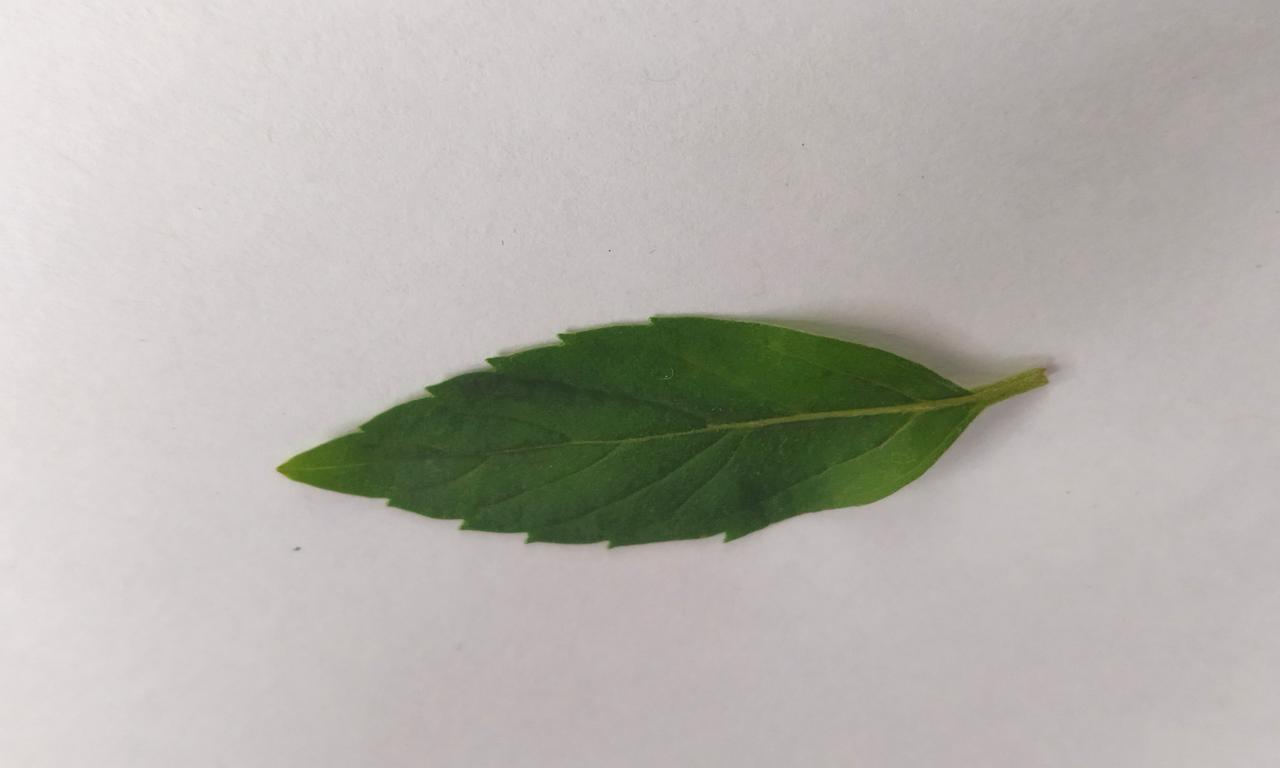
Label: Fresh